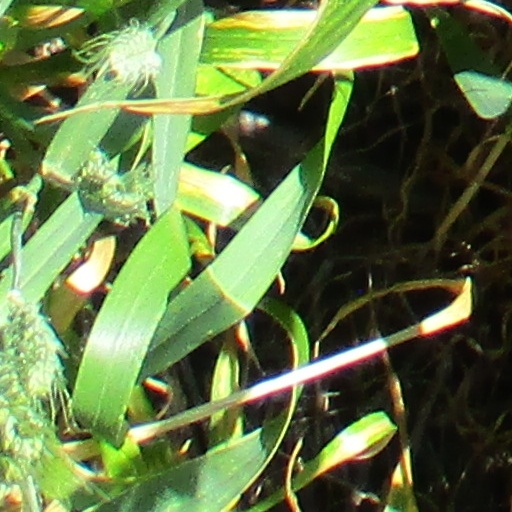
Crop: wheat